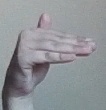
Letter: khaa